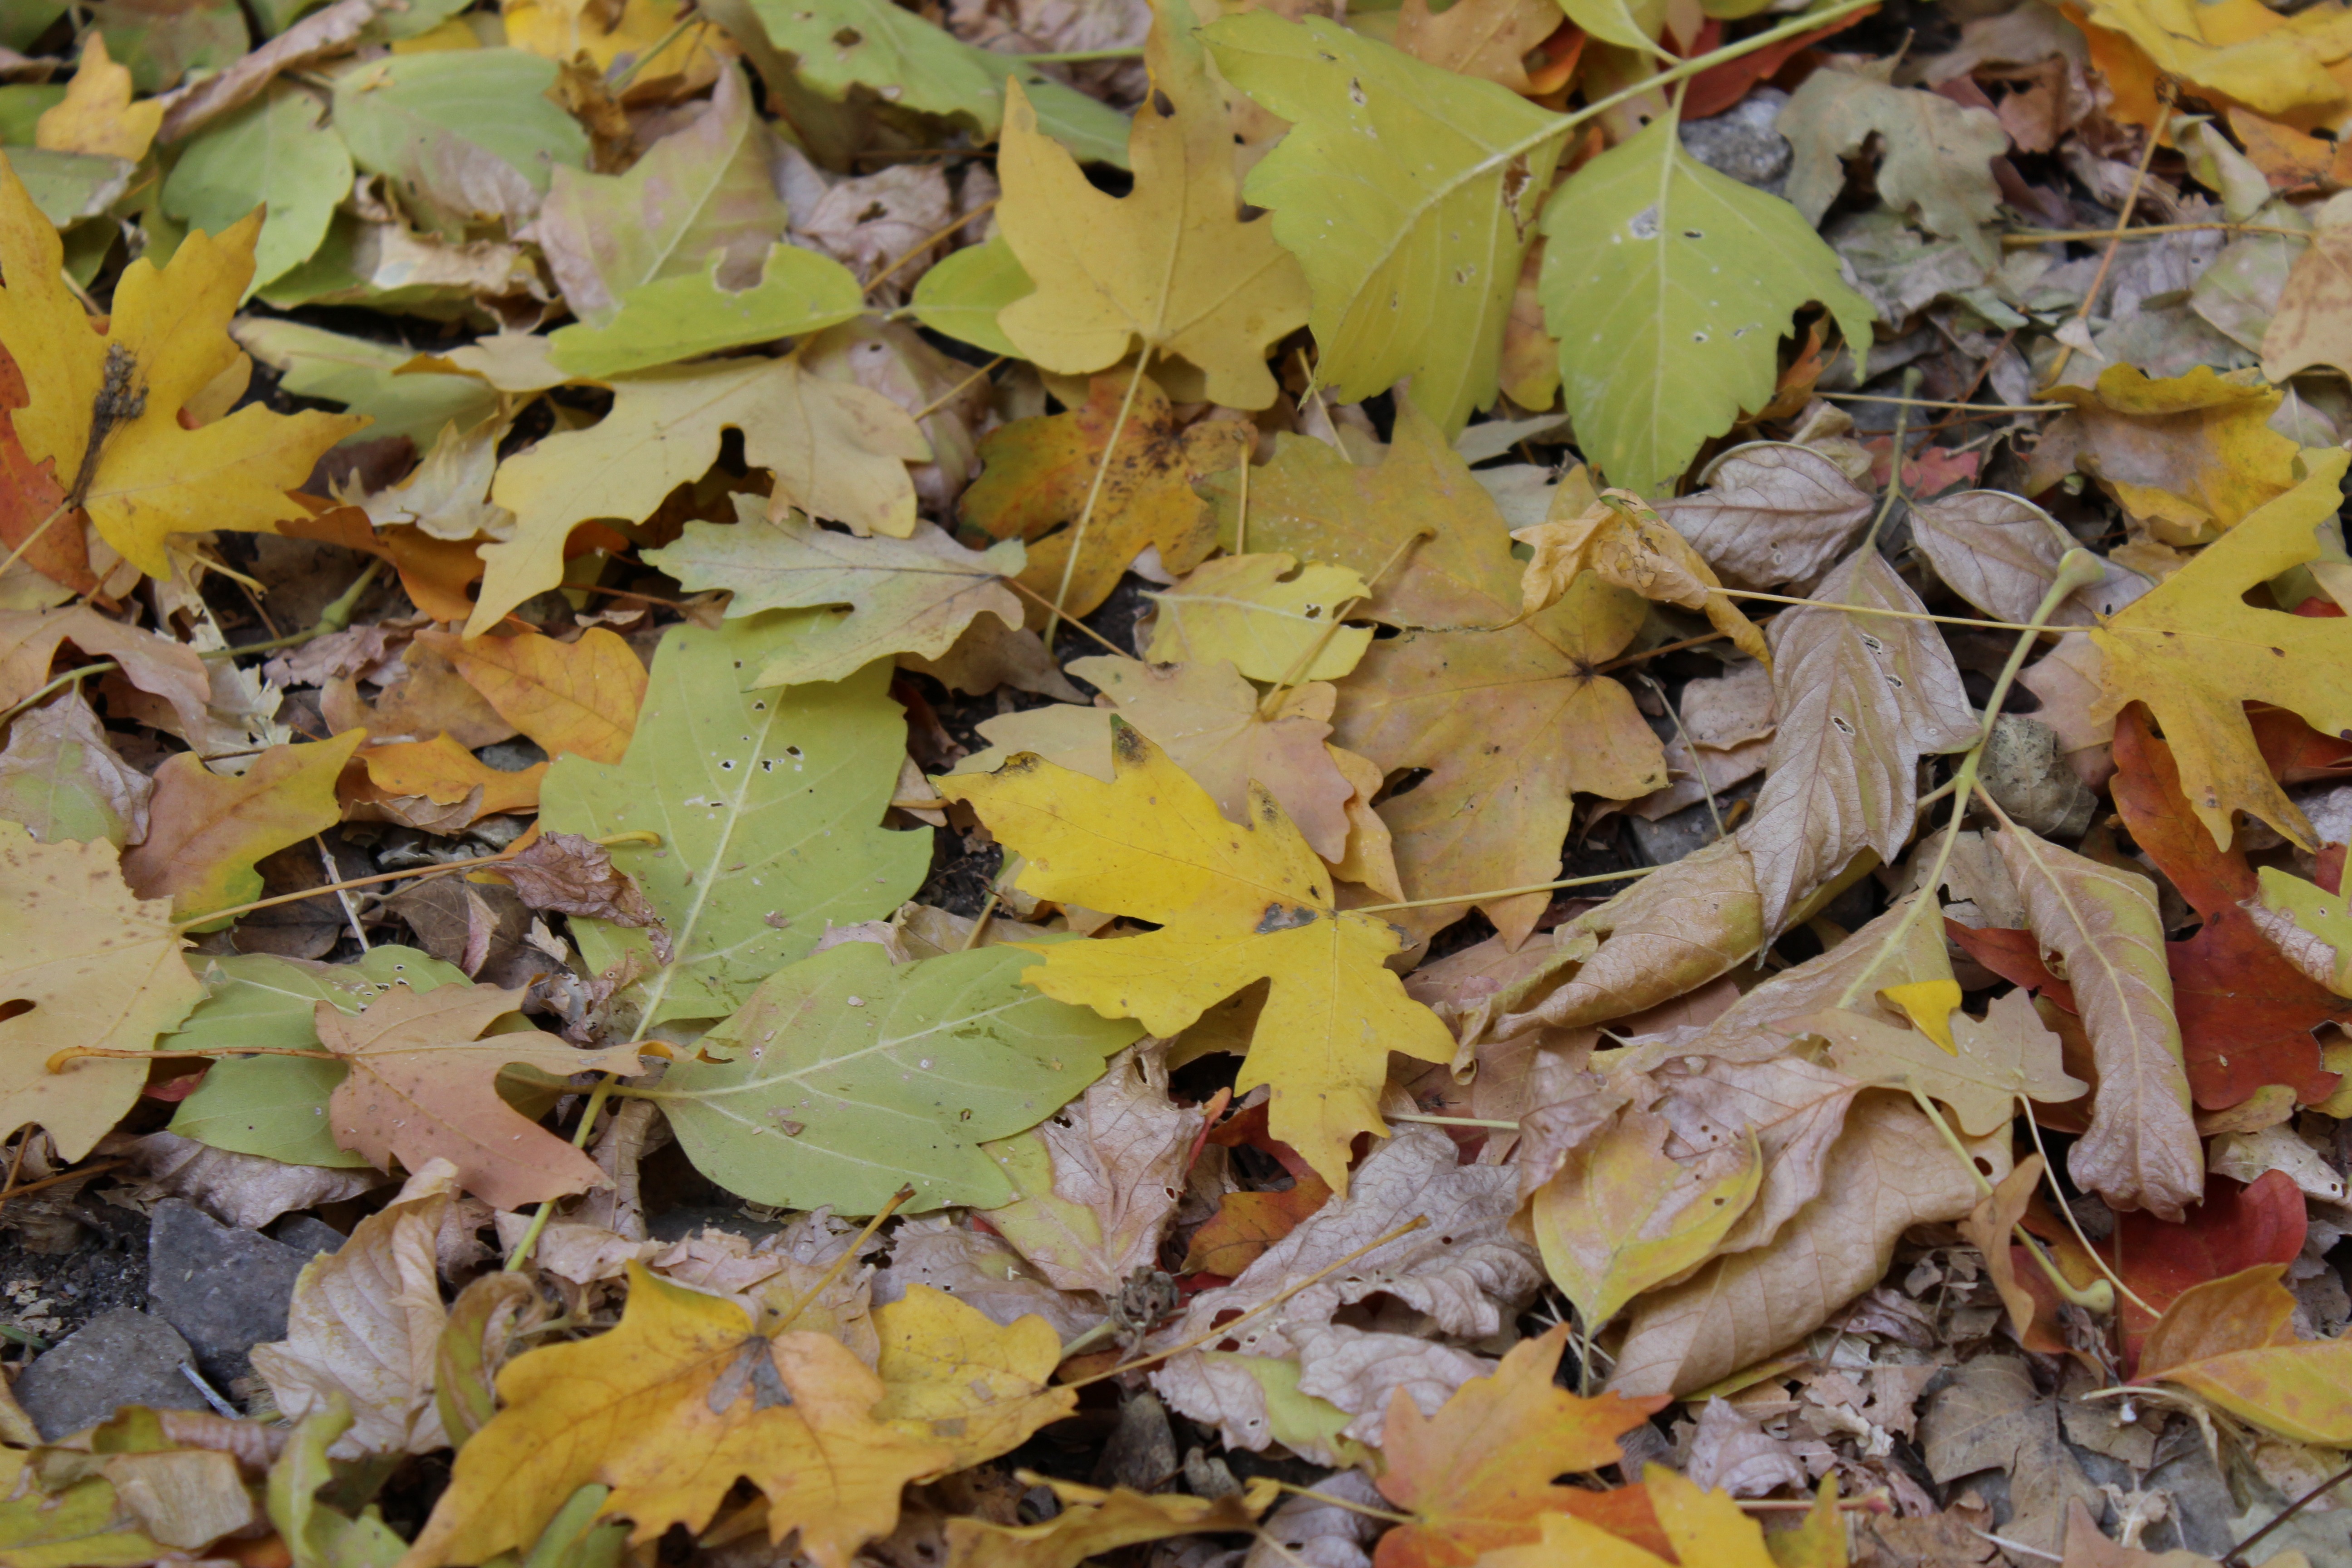
tree, branch, plant, leaf, fall, autumn, yellow, season, maple tree, leaves, deciduous, november, october, fall colors, fall leaves, golden autumn, flowering plant, woody plant, land plant